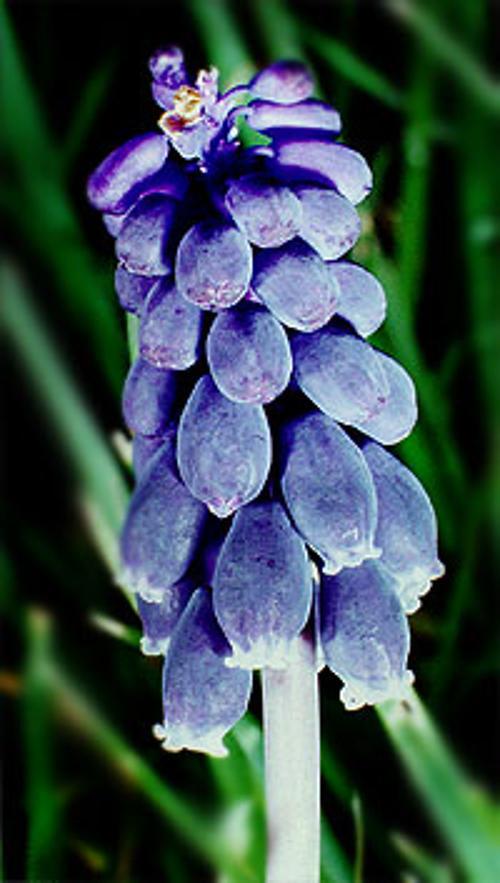
Label: grape hyacinth